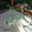
Label: bicycle